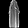
Label: Dress